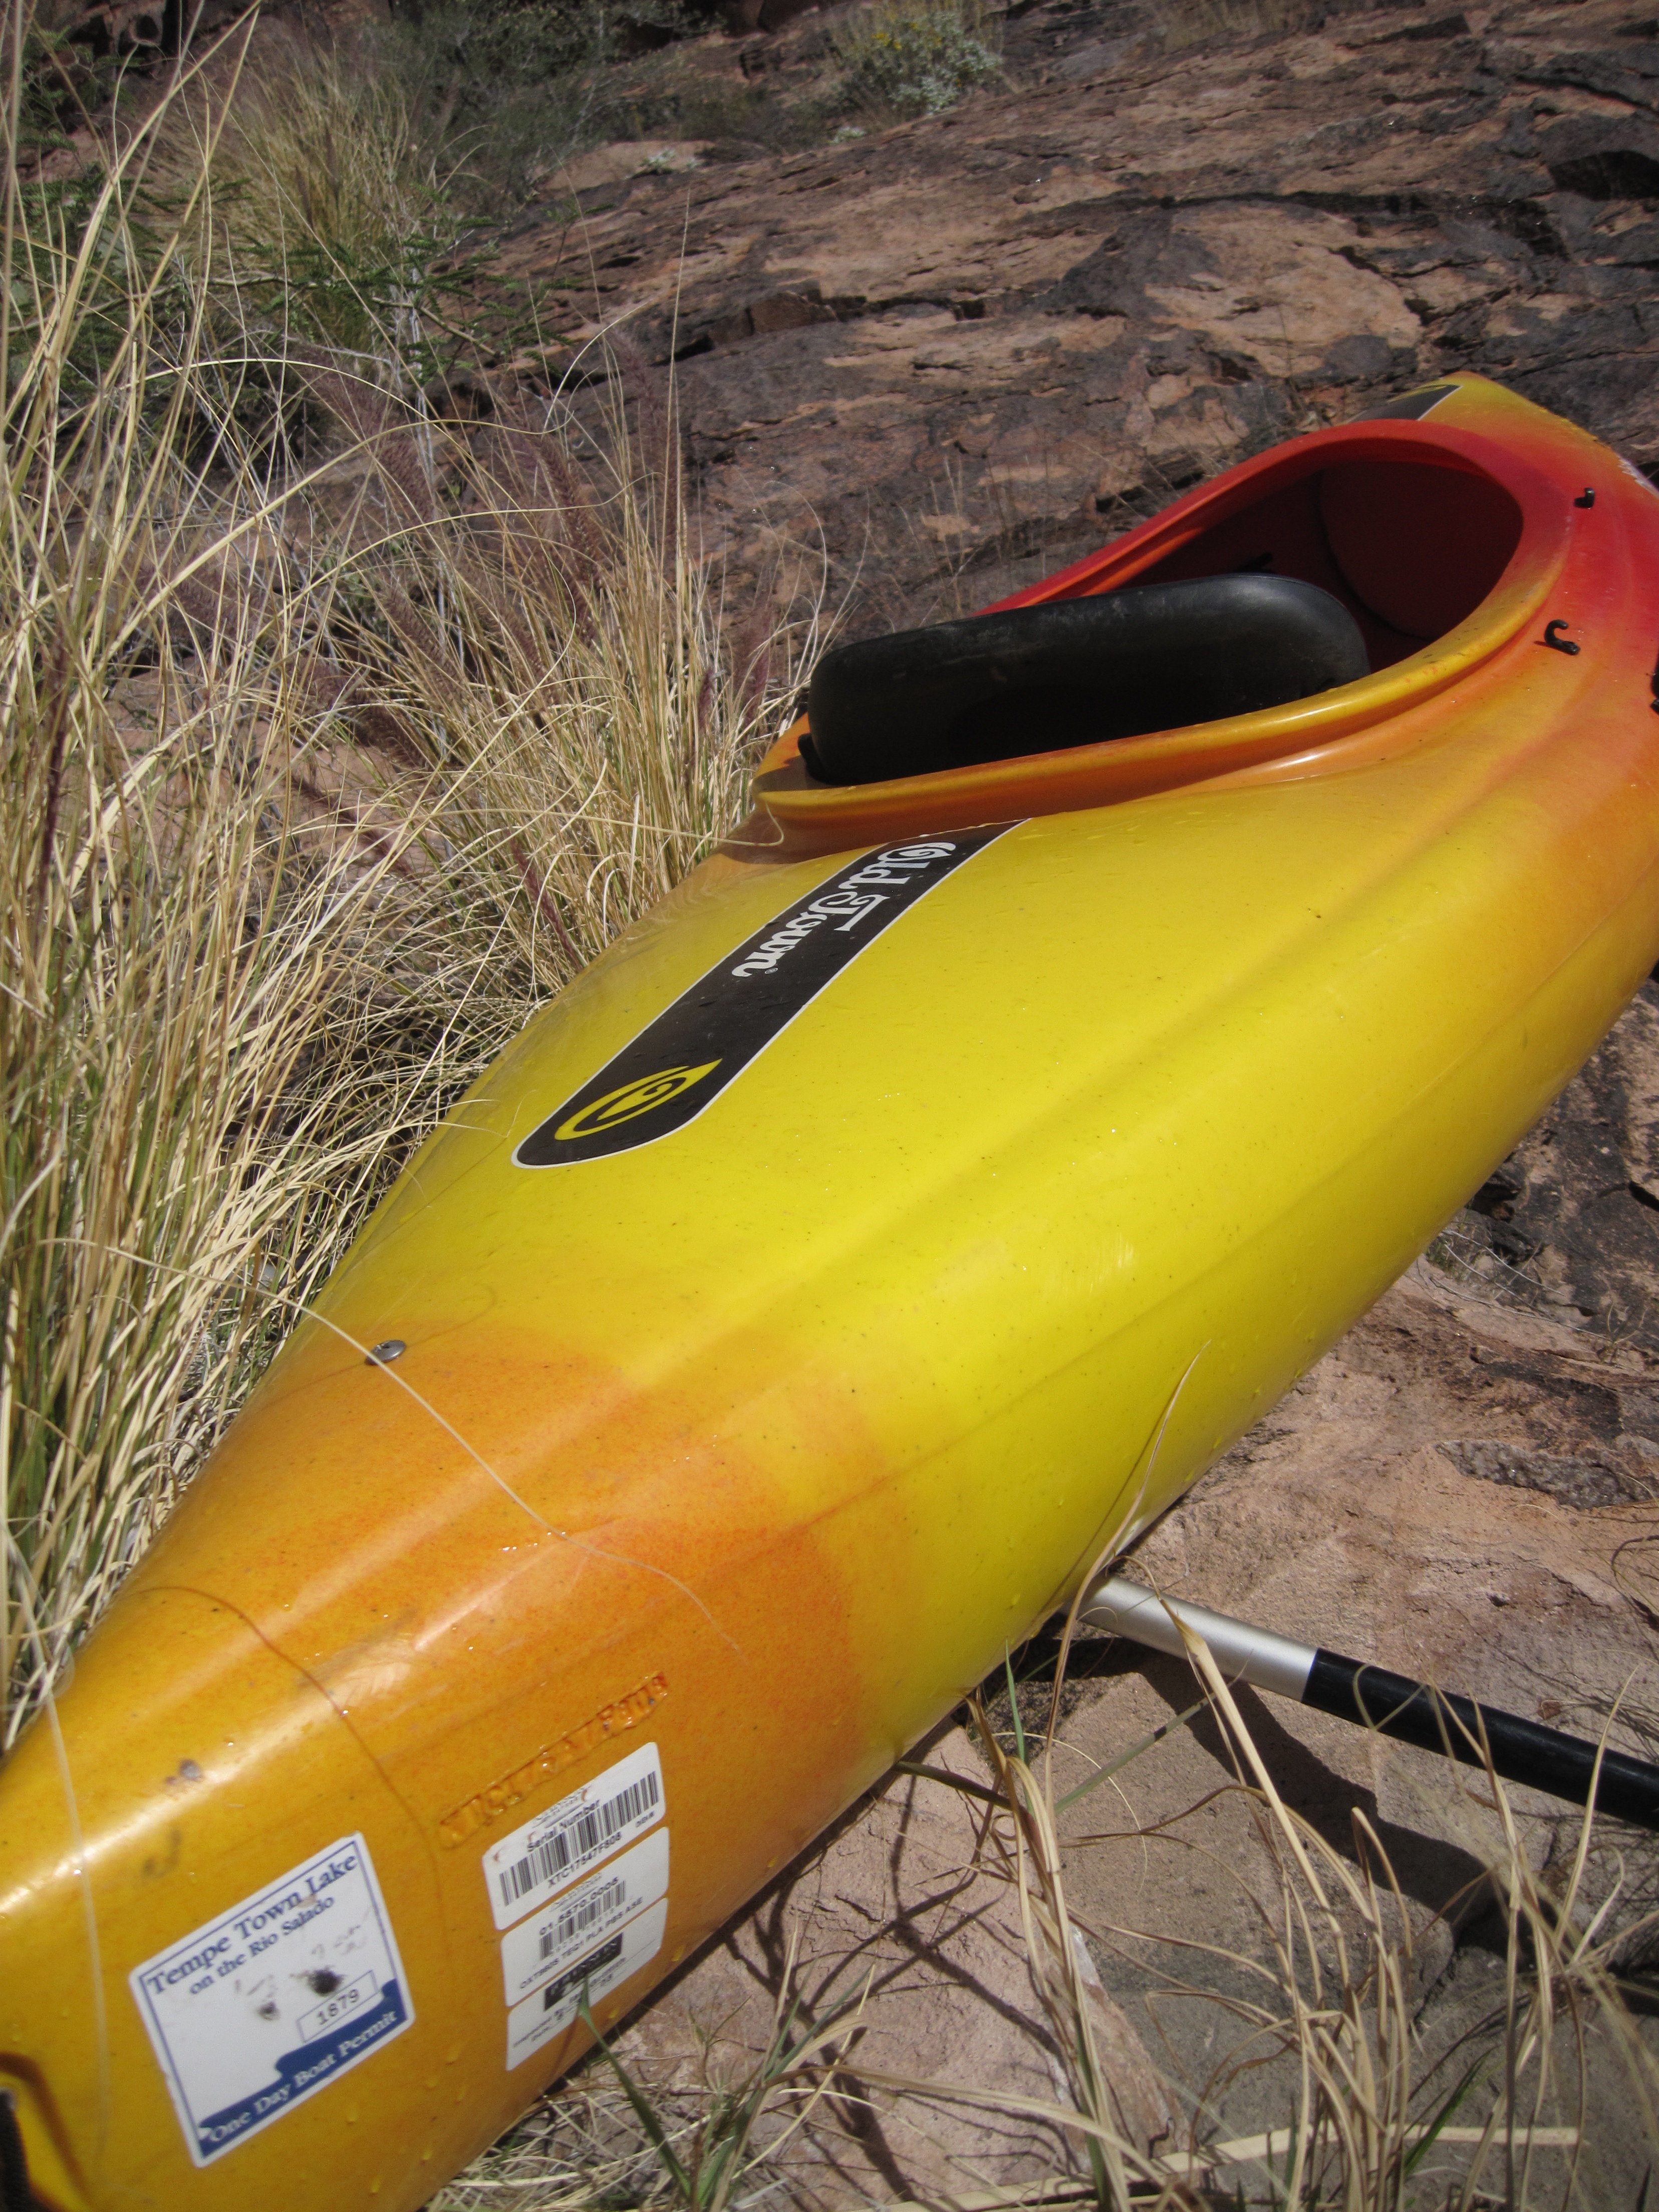
boat, paddle, vehicle, yellow, kayak, sports equipment, boating, watercraft